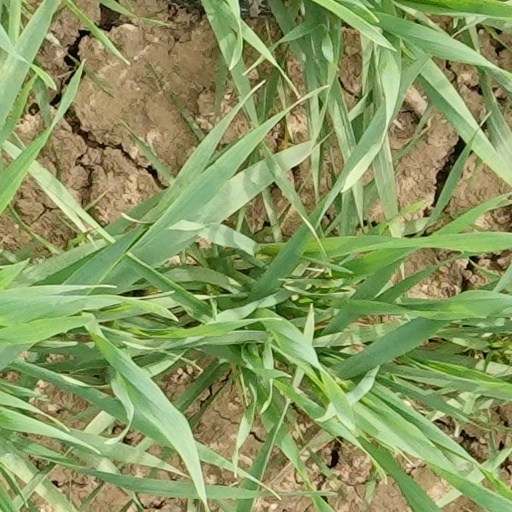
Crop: wheat